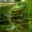
Label: frog